Comparison of the AK-47 and M16

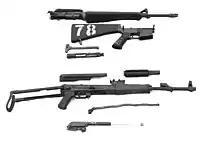
A U.S. M16A1 rifle (top) is compared to a Soviet AKMS rifle. The two rifles are disassembled into groups.

In addition to having better reliability and a larger caliber, the AK-47 is cheaper than the M16. The price of an AK-47 in Somalia is equal to what would be $400 in the United States. One standard 30-round magazine is 9 to 15 cents, and it is selective-fire, permitted to civilians. Having inspired a "Kalashnikov culture" throughout Africa, a man is not considered masculine if he does not own an AK-47.